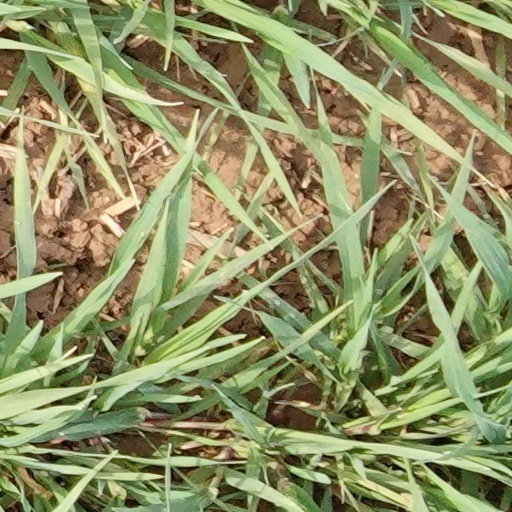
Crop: wheat